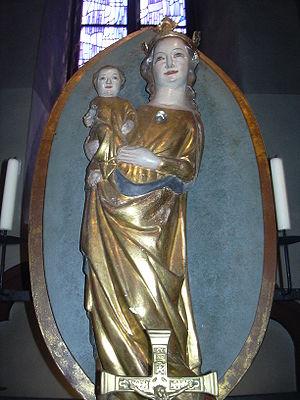
Alzenau est une ville allemande située dans le land de Bavière, dans l'arrondissement d'Aschaffenbourg et le district de Basse-Franconie.